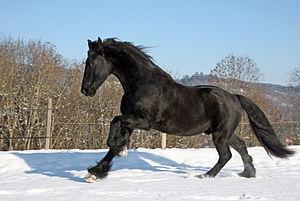
frison au galop dans la neige
Le cheval noir bâtisseur est un conte de tradition orale avec plusieurs variantes, au Québec et dans d'autres régions du Canada francophone. Il met le plus souvent en scène un magnifique cheval noir, plus rarement blanc, qui aide à construire une chapelle, une église ou une cathédrale. Impressionné par le courage de l'animal, un ouvrier bienveillant lui enlève sa bride. La construction de l'édifice s'interrompt alors qu'elle était presque achevée et le cheval s'enfuit, suggérant qu'il est le diable. Une pierre manque toujours au sommet de la bâtisse religieuse, car le diable espère emporter l’âme de la première personne qui franchit le seuil de l'église. L'édifice est donc inachevé et le diable ne peut pas conclure son plan.
Le Frison est une race de chevaux de selle et de trait originaire de la Frise, province des Pays-Bas dont il tire son nom. Il porte toujours une robe noire, d'où son surnom, « la perle noire ». Ce cheval de prestige très ancien connaît une histoire mouvementée, monture de guerre puis cheval de course de trot, il est menacé de disparition en raison de l'engouement pour le cheval de trait lourd à la fin du XIXᵉ siècle.